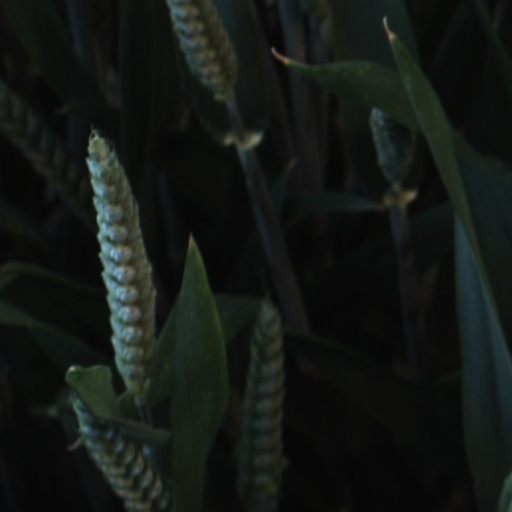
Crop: wheat